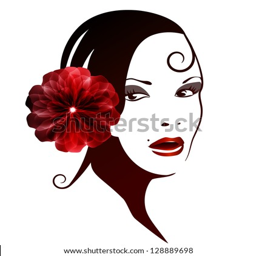
woman with a flower in her hair .